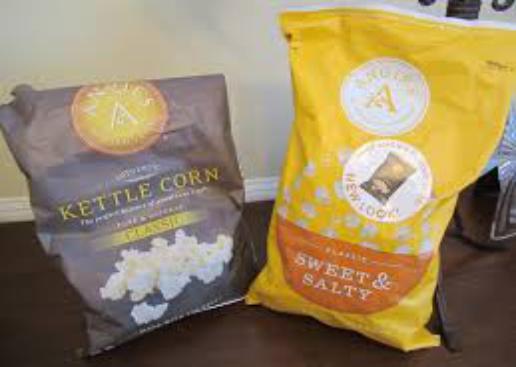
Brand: Angie's Kettle
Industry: Food